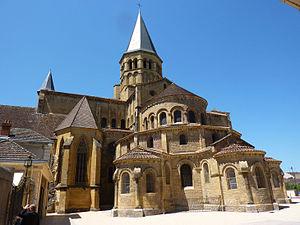
Chevet de la Basilique
Paray-le-Monial est une commune française située dans le département de Saône-et-Loire en région Bourgogne-Franche-Comté.